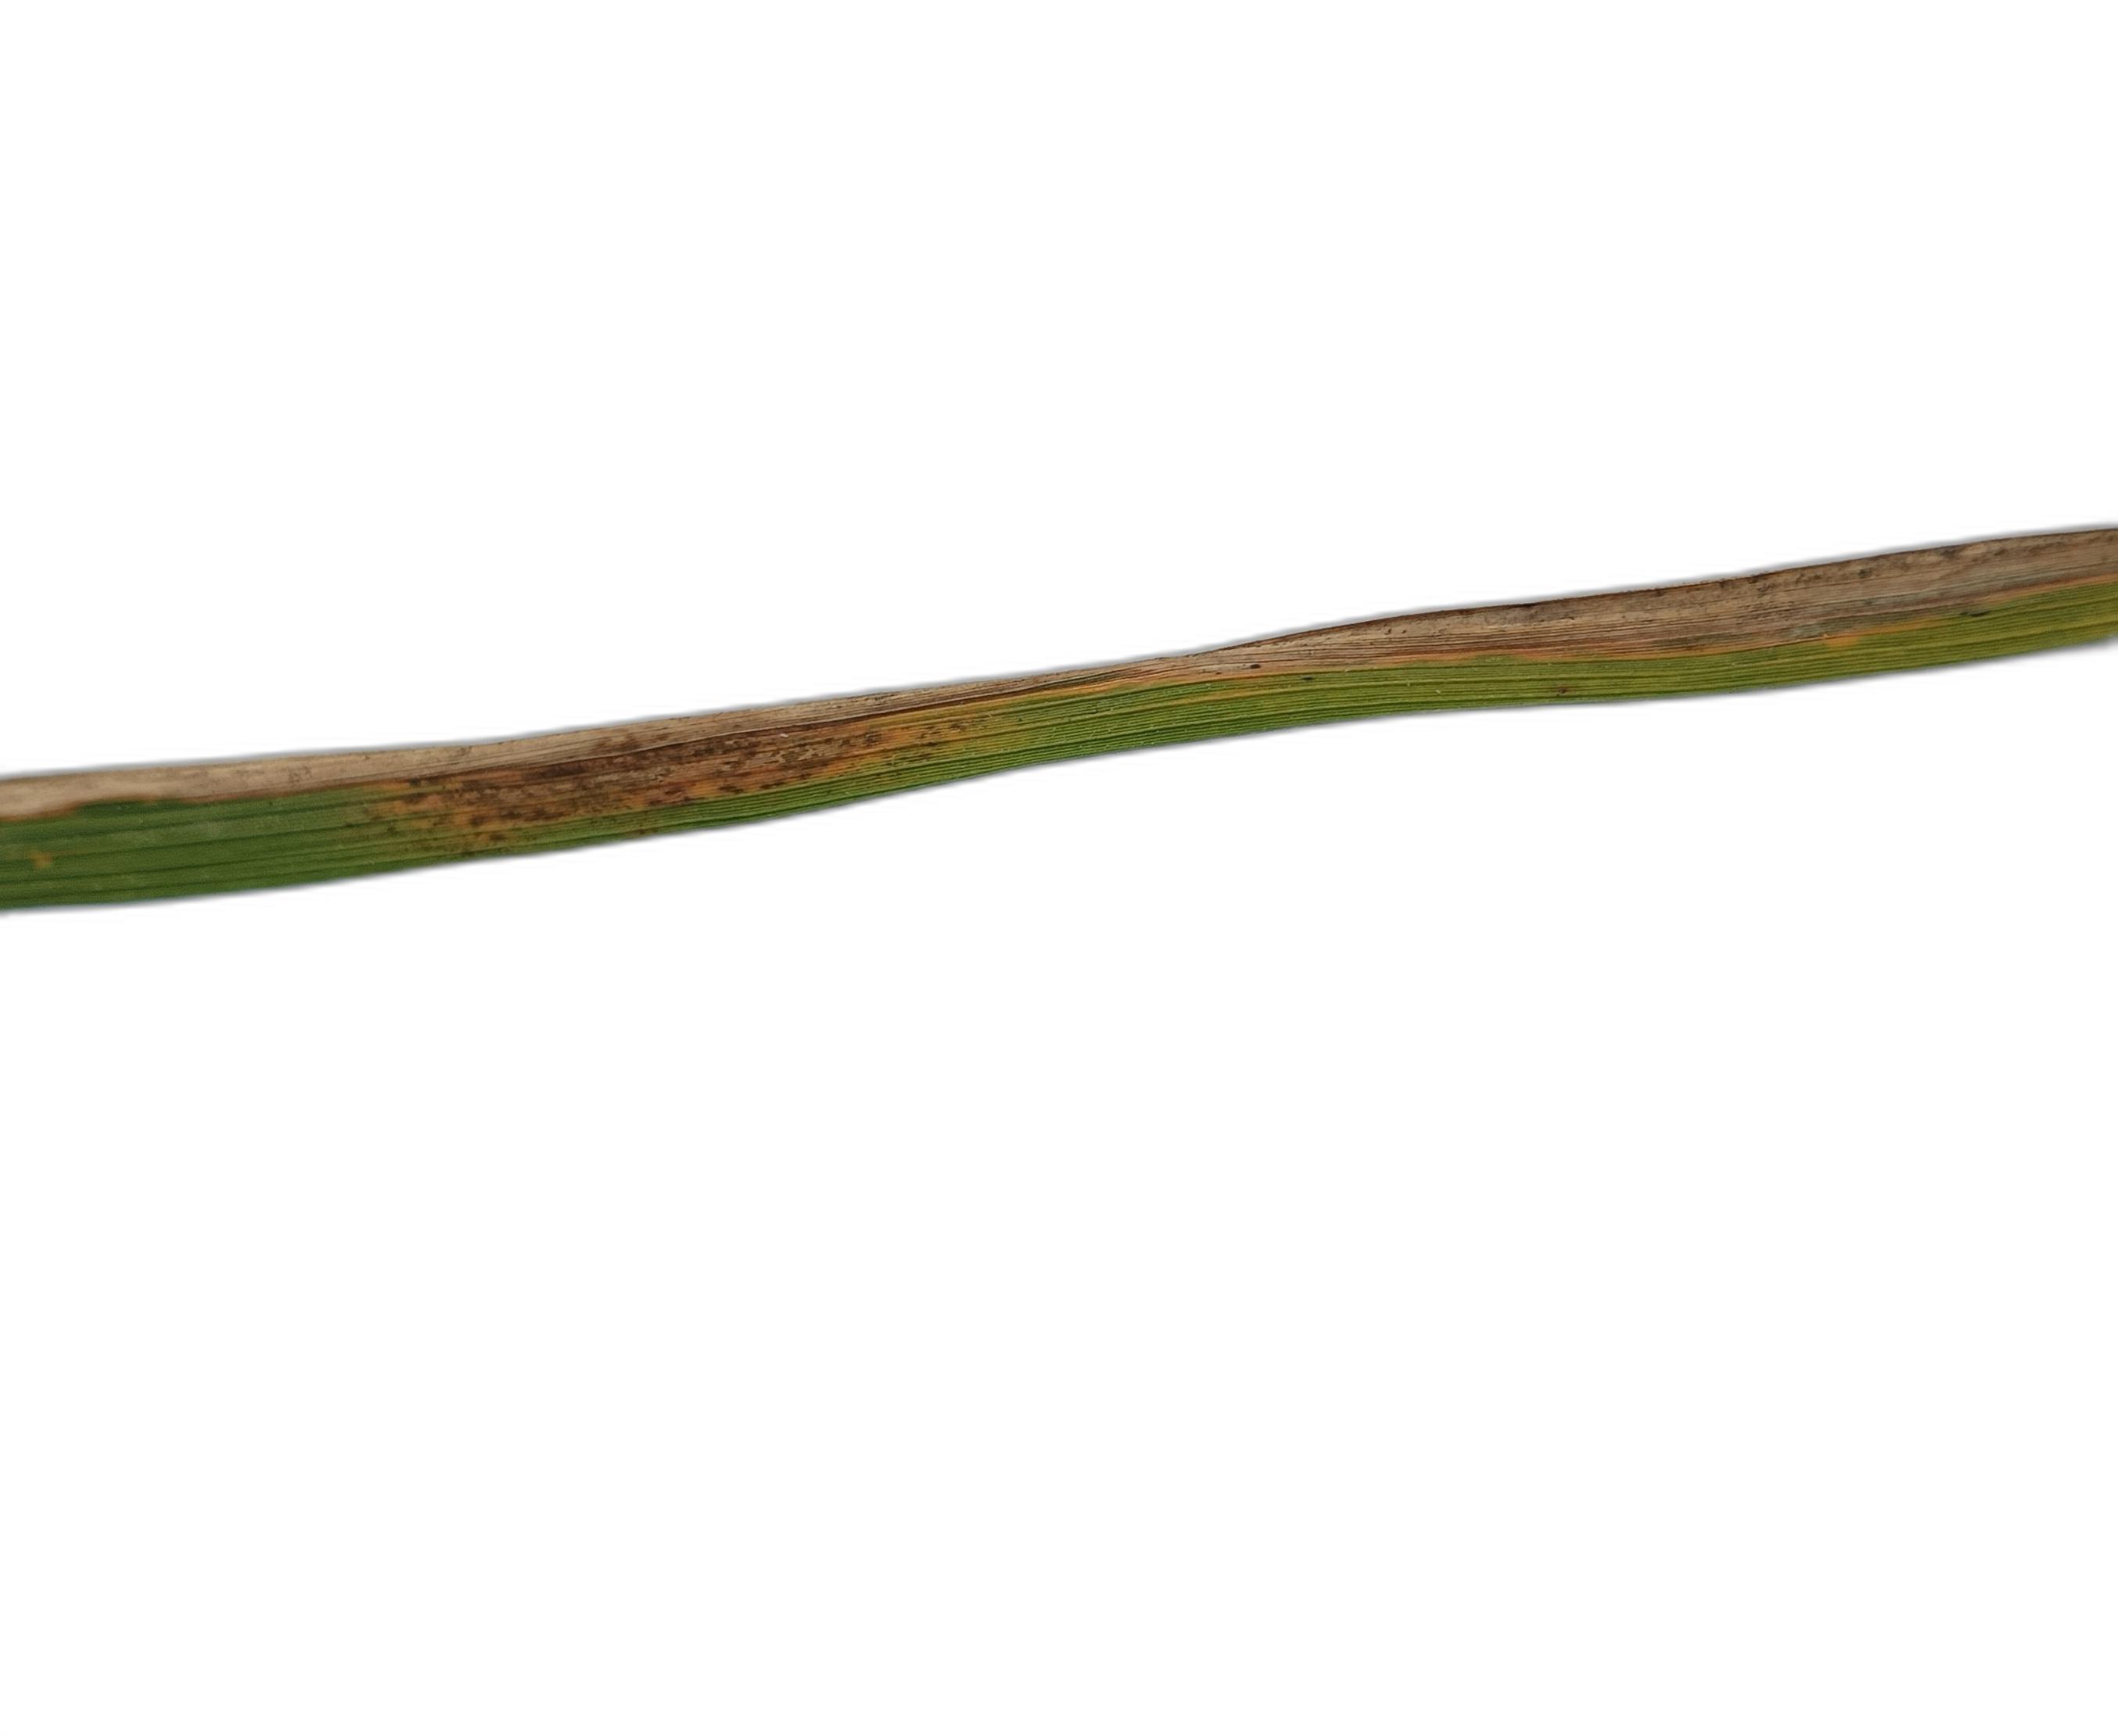
Label: Rice Stripes